Panama Papers case

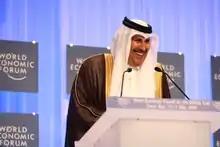
The Court observed that the letter written by Qatari royal Hamad bin Jassim bin Jaber Al Thani (pictured) "completely changed the public stand of the Prime Minister".

On 14 November 2016, Sharif lawyer Sheikh dramatically produced a letter written by Hamad bin Jassim bin Jaber Al Thani, the Prime Minister of Qatar from 2007 to 2013. The letter, marked private and confidential, read: